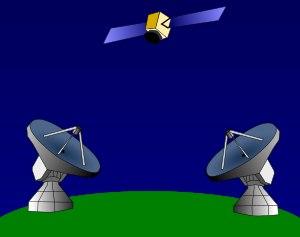
On appelle extrêmement haute fréquence, extremely high frequency en anglais, la bande de radiofréquences qui s'étend de 30 à 300 GHz. Les EHF font partie des micro-ondes.
Les radiocommunications de catastrophe jouent un rôle capital déterminant à tous les stades de la gestion des catastrophes.
On appelle supra-haute fréquence, en anglais : Super high frequency, la bande de radiofréquences qui s'étend de 3 GHz à 30 GHz. Les SHF font partie des micro-ondes.